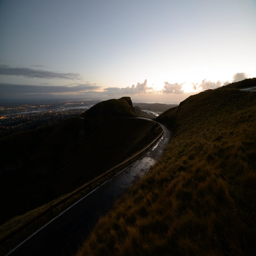
looking down the road towards the north